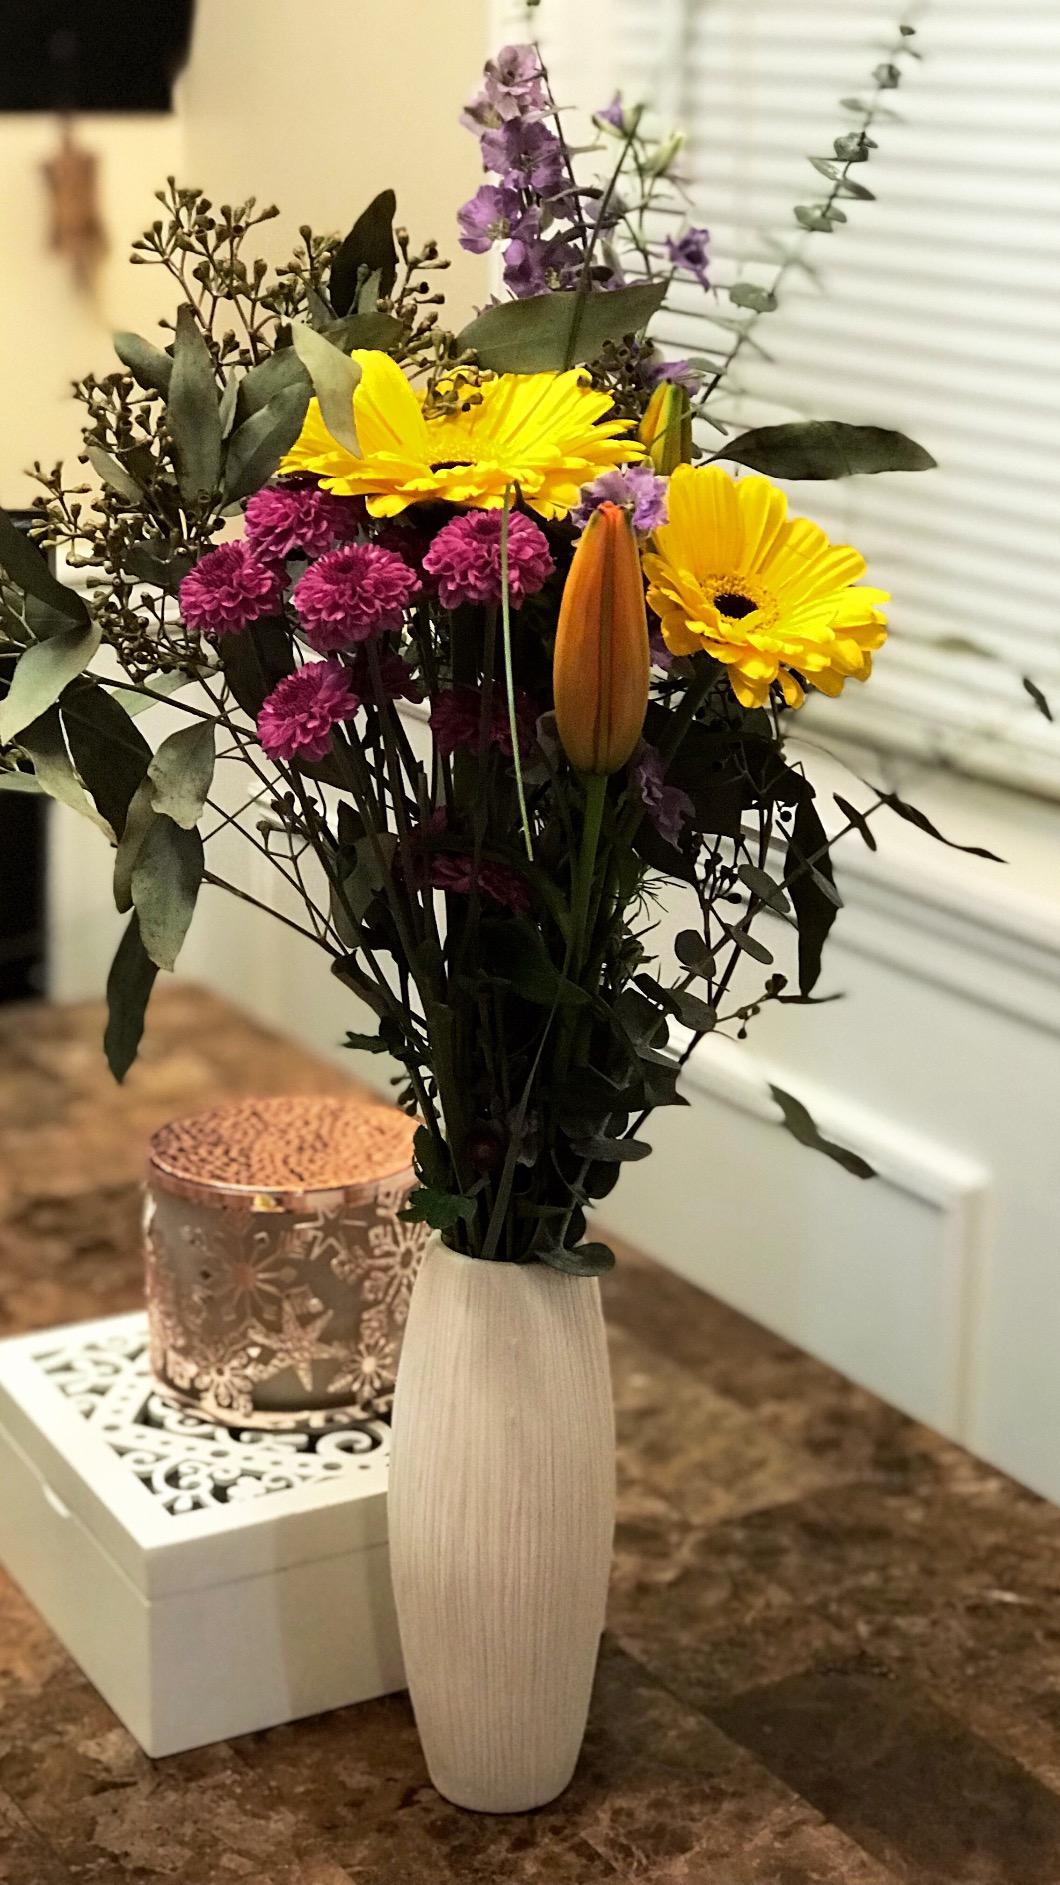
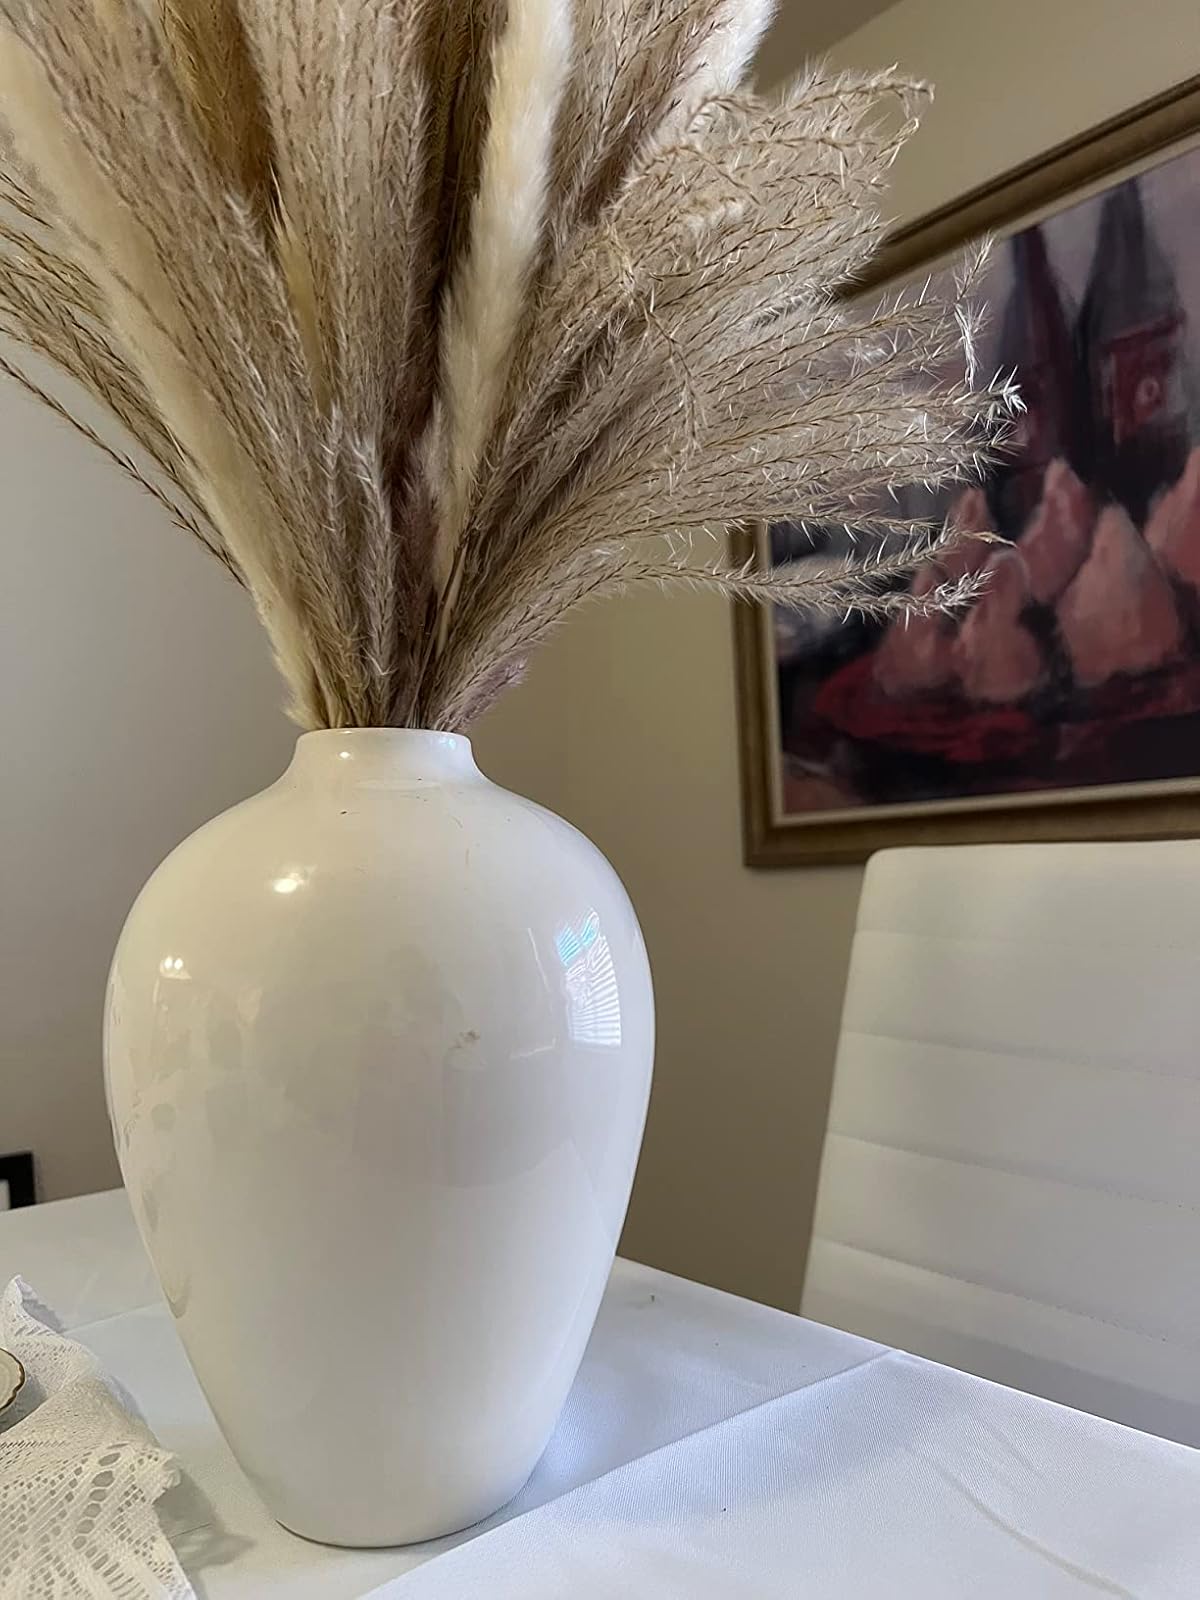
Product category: vase
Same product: no